Battery B, 1st Missouri Light Artillery Regiment

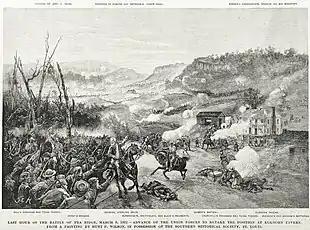
Battle of Pea Ridge, second day

Colonel Nicholas Greusel deployed his brigade along the southern edge of a cleared field with the 36th Illinois Infantry Regiment on the left, then in order, the 4th Ohio Battery, the 12th Missouri, Welfley's howitzers, and the 22nd Indiana Infantry Regiment on the right. With Osterhaus's approval, Welfley and the other battery commander began firing howitzer shells over the strip of woods in their front. The blind firing was surprisingly effective. When the first shells exploded, the Cherokee units panicked and were of no further help to the Confederate side. Welfley's guns also dispersed some Confederate horsemen on Little Mountain. Later, Welfley's three howitzers began shelling the woods to the east, where a Confederate brigade was battling Colonel Jefferson C. Davis's Union 3rd Division.